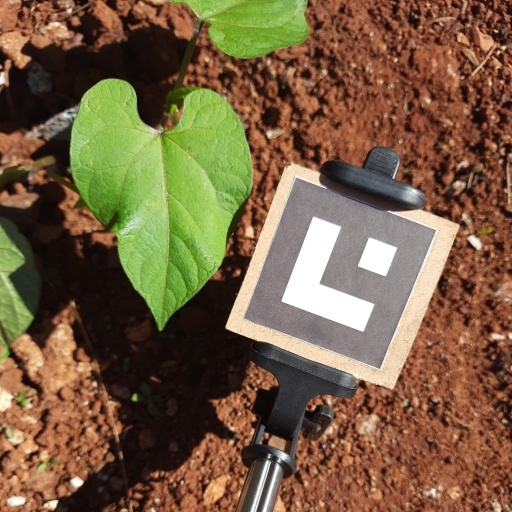
Observations: wavy surface, no eating holes, under sunlight